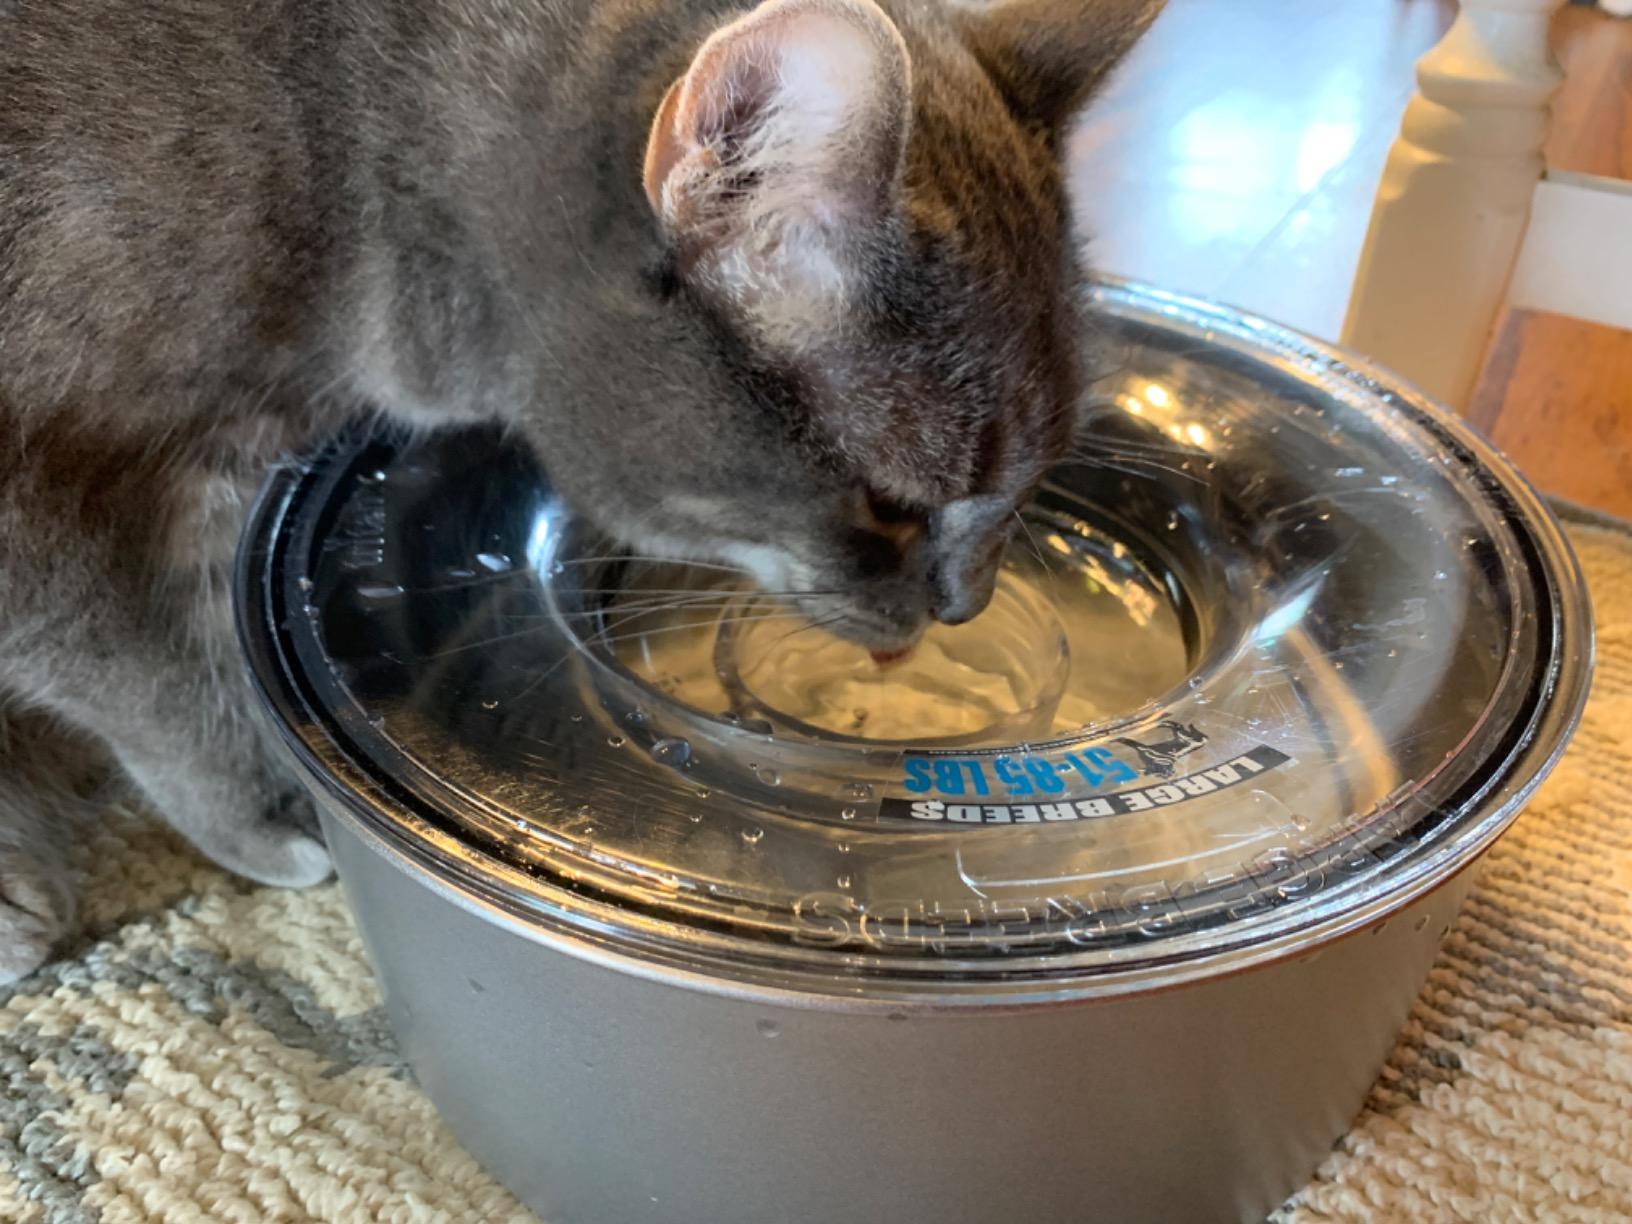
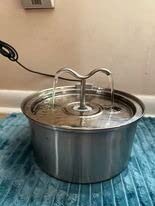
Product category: items_bowl
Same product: no